Sacred prostitution

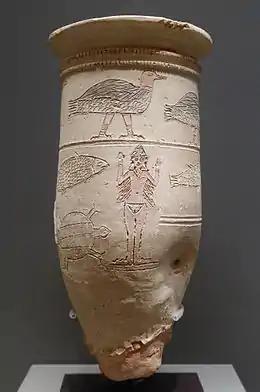
Inanna/Ishtar, Mesopotamian goddess of sex and fertility, depicted on a ceremonial vase

Sacred prostitution, temple prostitution, cult prostitution, and religious prostitution are purported rites consisting of paid intercourse performed in the context of religious worship, possibly as a form of fertility rite or divine marriage. Scholars prefer the terms "sacred sex" or "sacred sexual rites" in cases where payment for services is not involved.